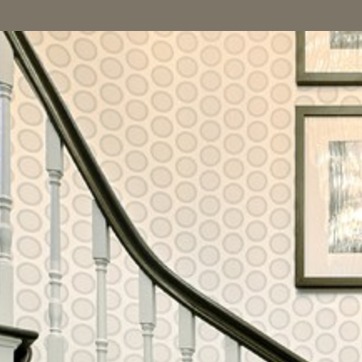
Material: wallpaper